Sons of Liberty (video game)

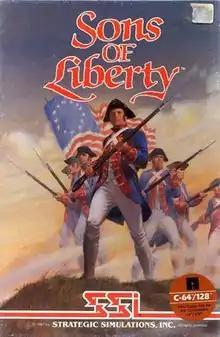

Sons of Liberty is a computer wargame published by Strategic Simulations in 1987 for the Apple II, Atari 8-bit computers, Commodore 64, and MS-DOS.